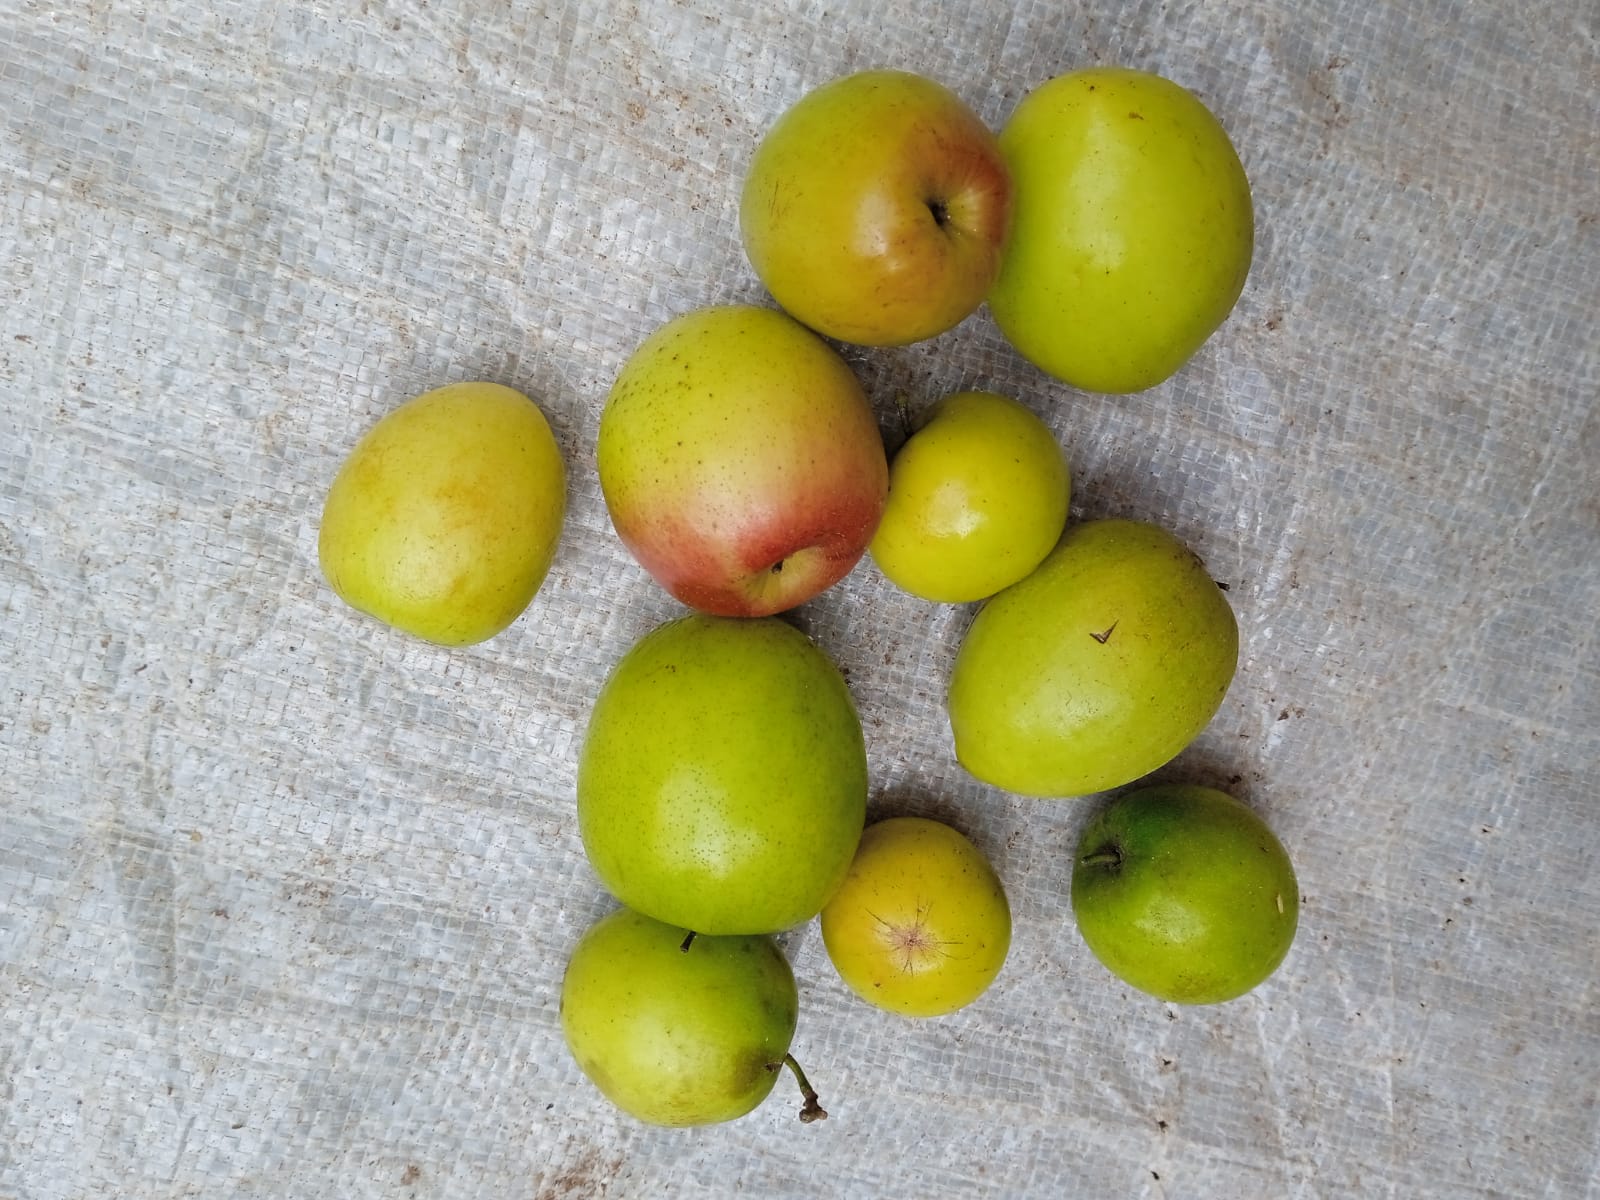
Fruit: jujube
Condition: fresh